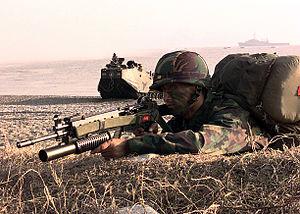
Les Forces armées de la République de Corée sont les forces militaires de la Corée du Sud. Elles sont responsables du maintien de la souveraineté et l'intégrité territoriale du pays, mais sont souvent engagées dans des opérations humanitaires et de secours aux sinistrés à l'échelle nationale. Plus récemment, tout en reconnaissant son rôle et ses responsabilités en tant que 15ᵉ puissance économique mondiale en termes de PIB, la Corée du Sud a participé à diverses opérations de maintien de la paix et d'opérations antiterroristes.